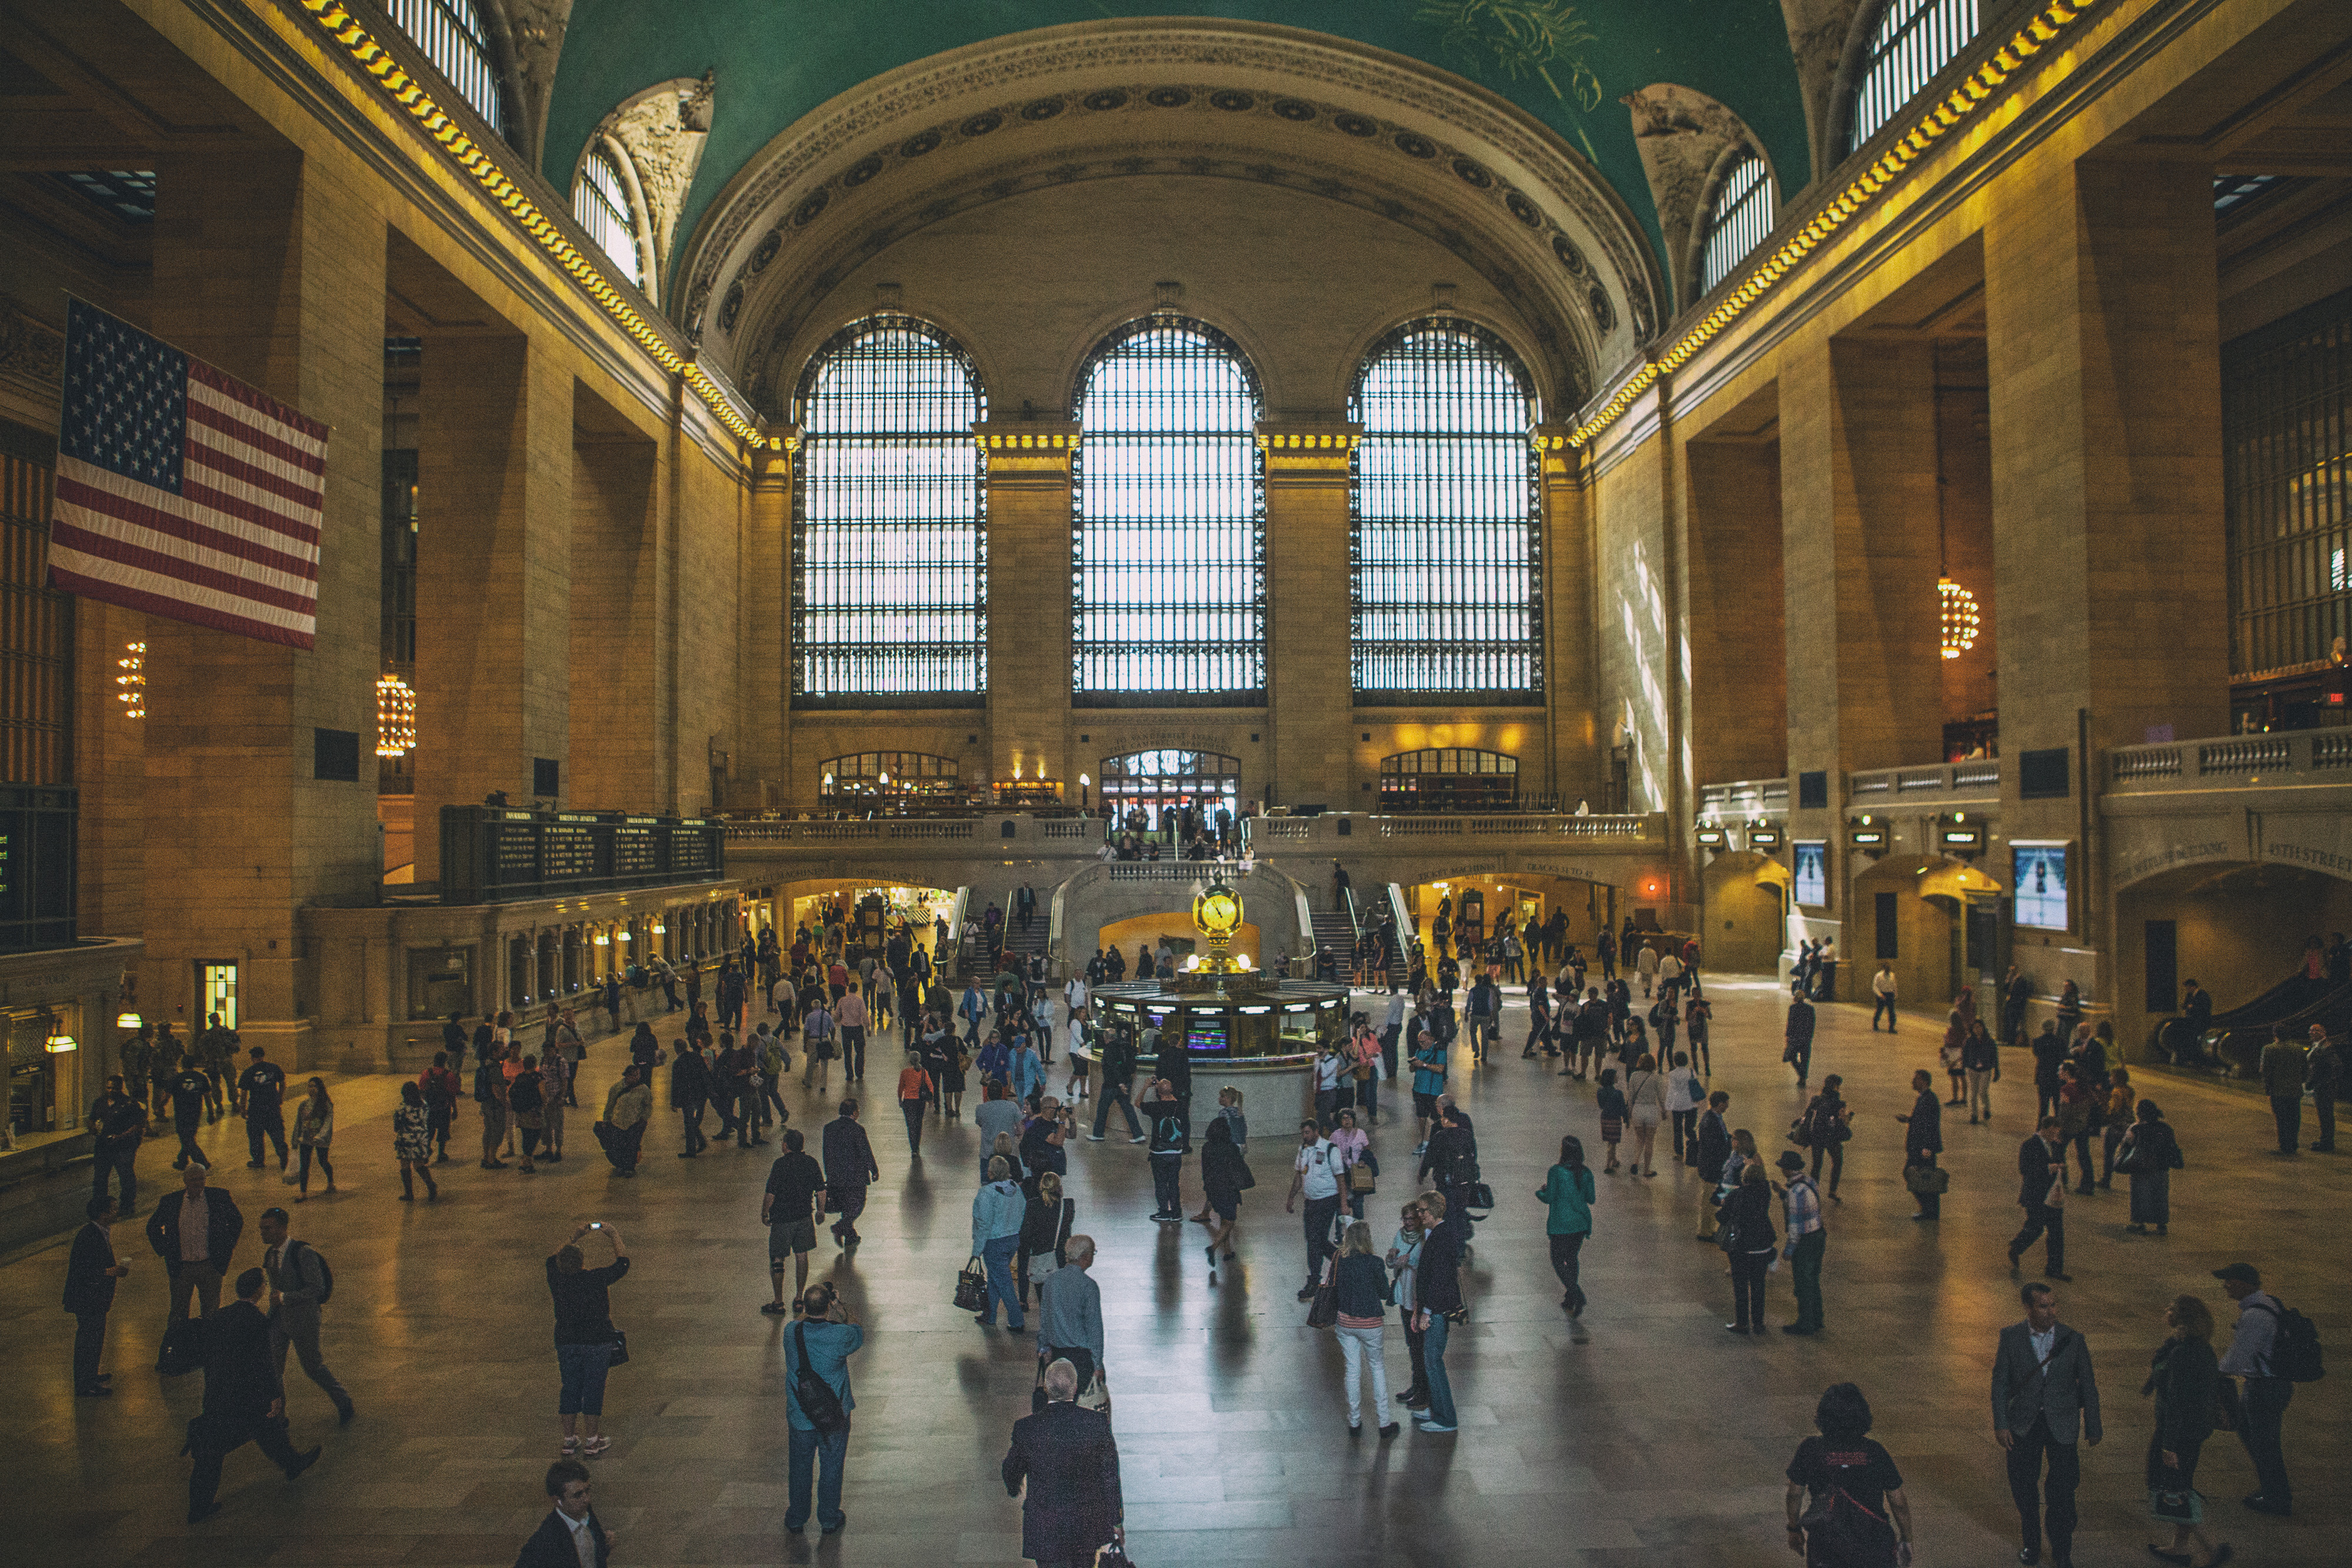
architecture, building, byzantine architecture, city, arch, metropolitan area, basilica, tourist attraction, arcade, night, metropolis, tourism